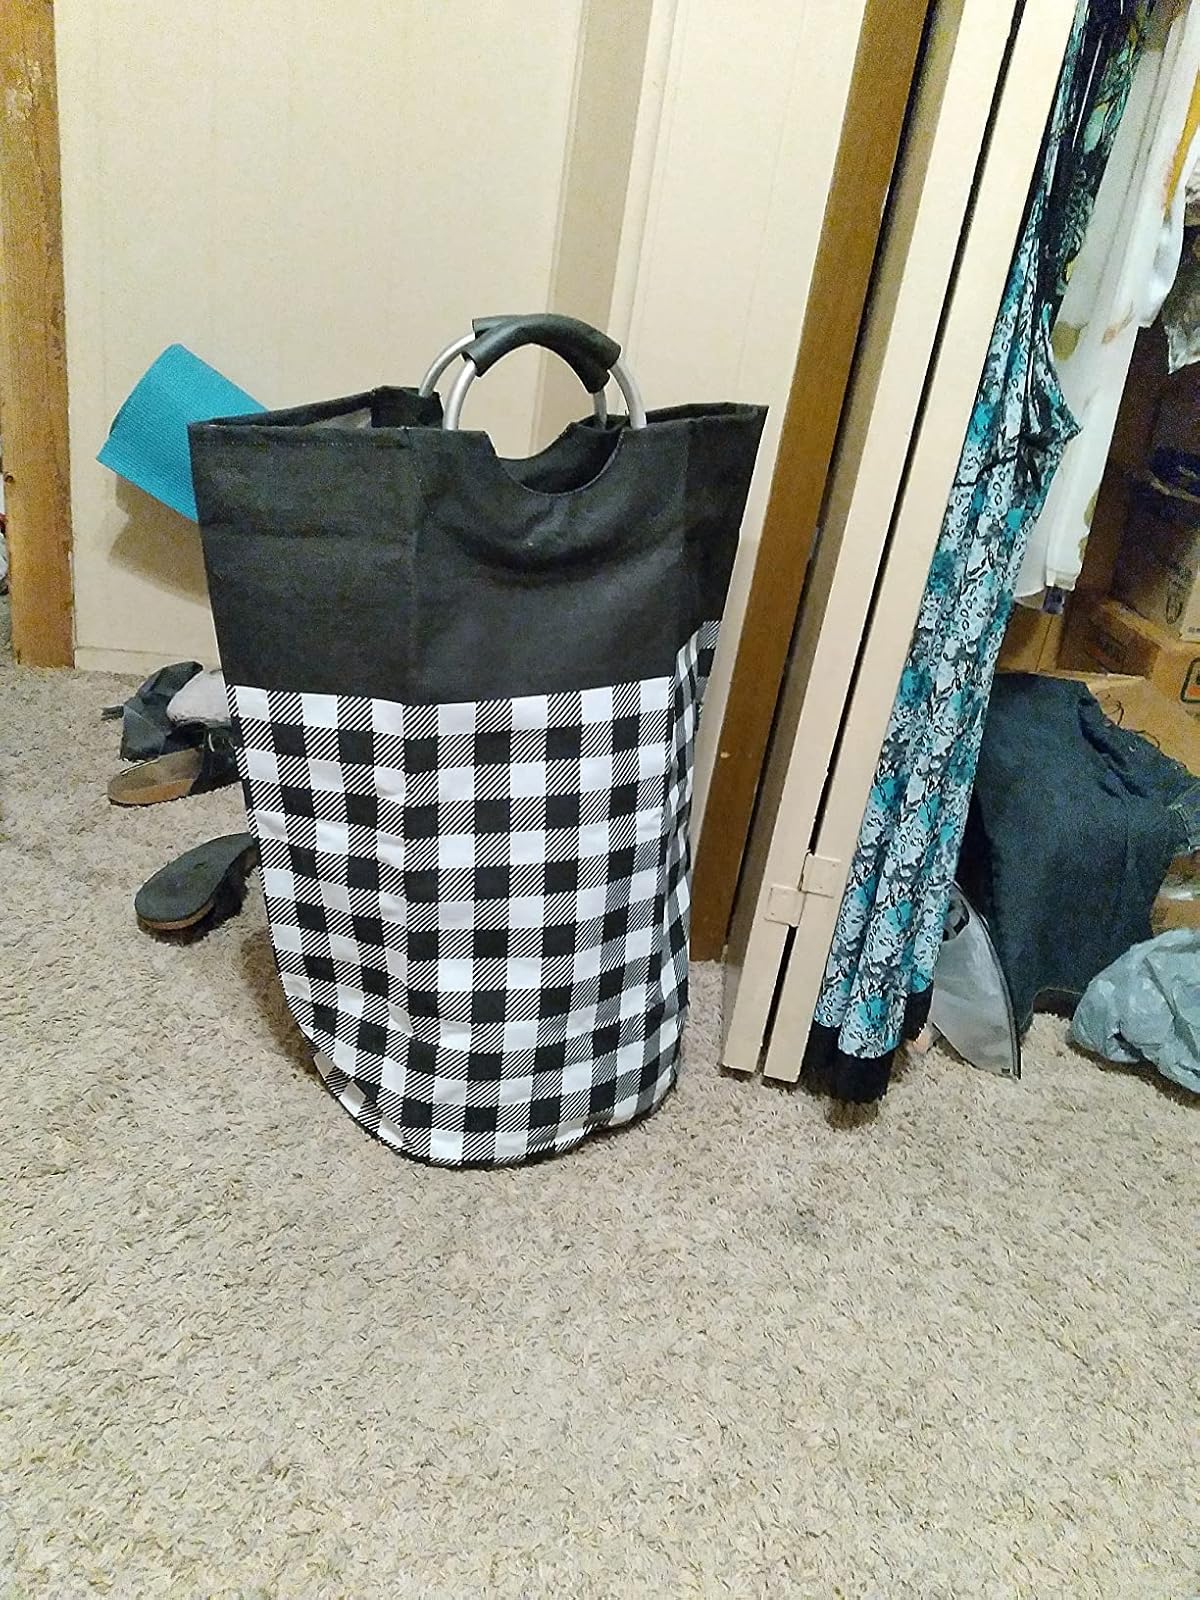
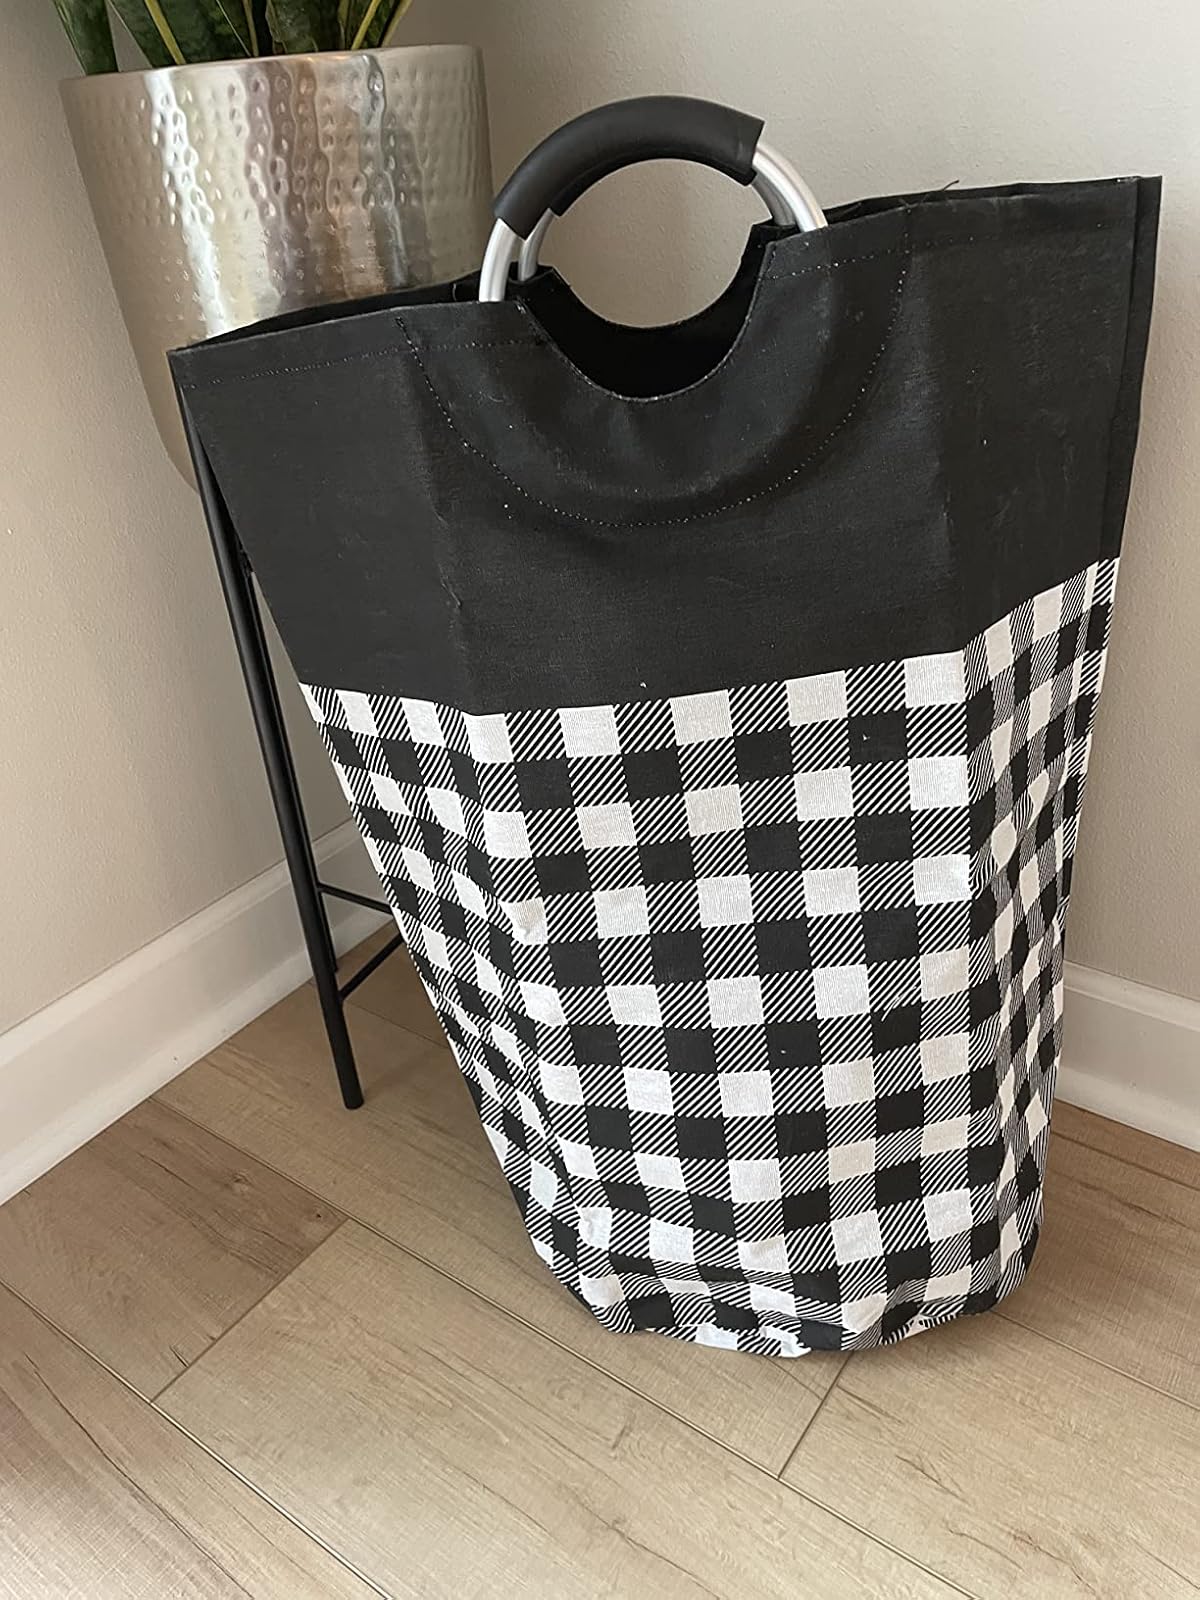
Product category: items_hamper
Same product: yes